Lucía Lijtmaer

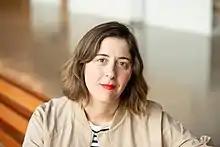

Lucía Lijtmaer Paskvan (born 1977) is a journalist and writer born in Argentina and raised in Barcelona, where her parents went into exile. She is a specialist in pop culture from a gender perspective. She is also cultural curator, literary translator, and university professor. She currently writes for various media, including "El País", "El Diario", and "".